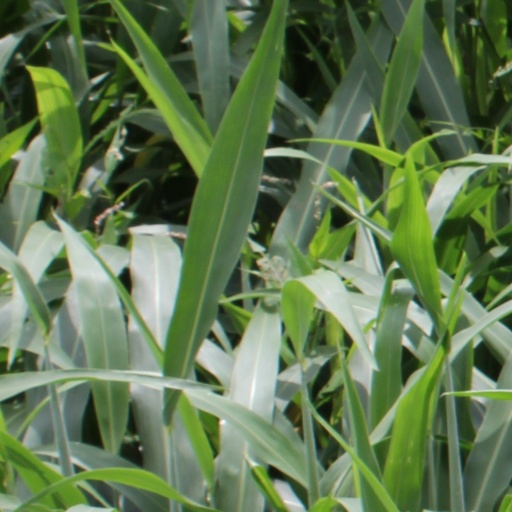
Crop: sorghum